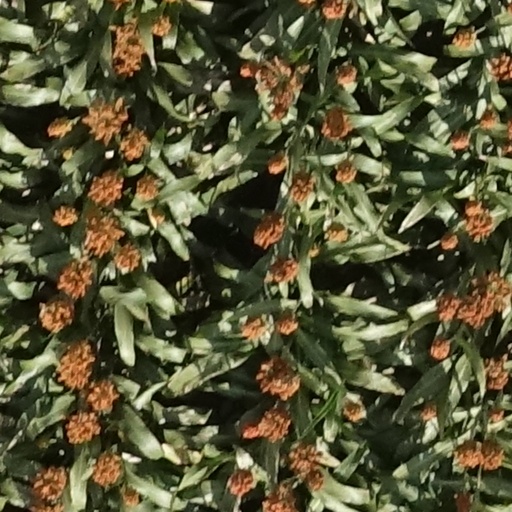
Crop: sorghum